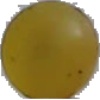
Label: Grape White 3